Sport in Barcelona

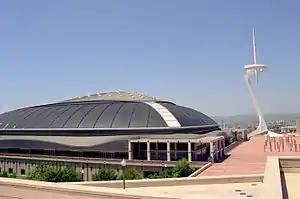
Palau Sant Jordi (St. George's sporting arena) and Montjuïc Communications Tower

Barcelona has two UEFA elite stadiums: FC Barcelona's Camp Nou, the largest stadium in Europe with a capacity of 100,000 and the publicly owned Estadi Olímpic Lluís Companys, with a capacity of 55,000; used for the 1992 Olympics. Also, the city has several smaller stadiums such as Mini Estadi, with a capacity of 15,000 and Estadio Narcís Sala, Nou Sardenya with a capacity of 7,000 and Camp de la Verneda, with a capacity of 5,500. In the suburbs of Barcelona there is a third UEFA elite stadium - Estadi Cornellà-El Prat, with a capacity of 40,000. Estadi de la Nova Creu Alta, with a capacity of 20,000 is stadium on the suburbs, during the 1992 Summer Olympics it hosted six football matches. Estadi Olímpic de Terrassa, with a capacity of 11,500; Camp del Centenari, with a capacity of 10,000 and Estadi La Feixa Llarga, with a capacity of 6,700 is other stadium on the suburbs of Barcelona. Also, except Palau Sant Jordi ("St. George's sporting arena"), with a capacity of 12,000-24,000 (depending on use), city has two other larger sporting and concert arena: Palau Blaugrana, with a capacity of 7,500 and Palau dels Esports de Barcelona. On the suburbs lies Palau Municipal d'Esports de Badalona, with a capacity of 12,500 and Palau d'Esports de Granollers, with a capacity of 5,700, both hosted some tournaments of the 1992 Summer Olympics and also Pavelló Nou Congost, with a capacity of 5,000. Circuit de Catalunya/Circuit de Barcelona, race track of Formula 1 and MotoGP on the suburb of Barcelona has capacity of 107,000.